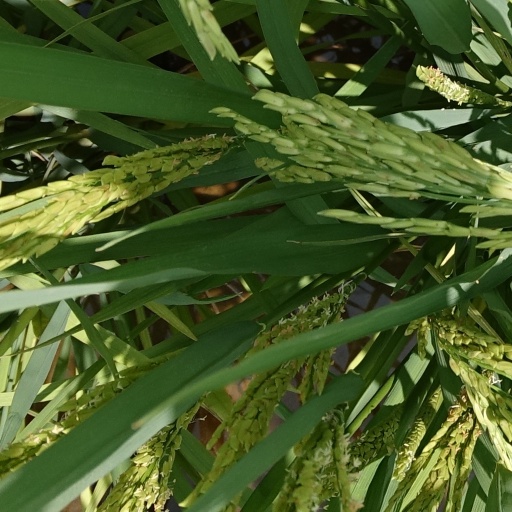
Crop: rice